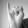
ASL letter: I